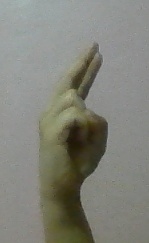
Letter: zay